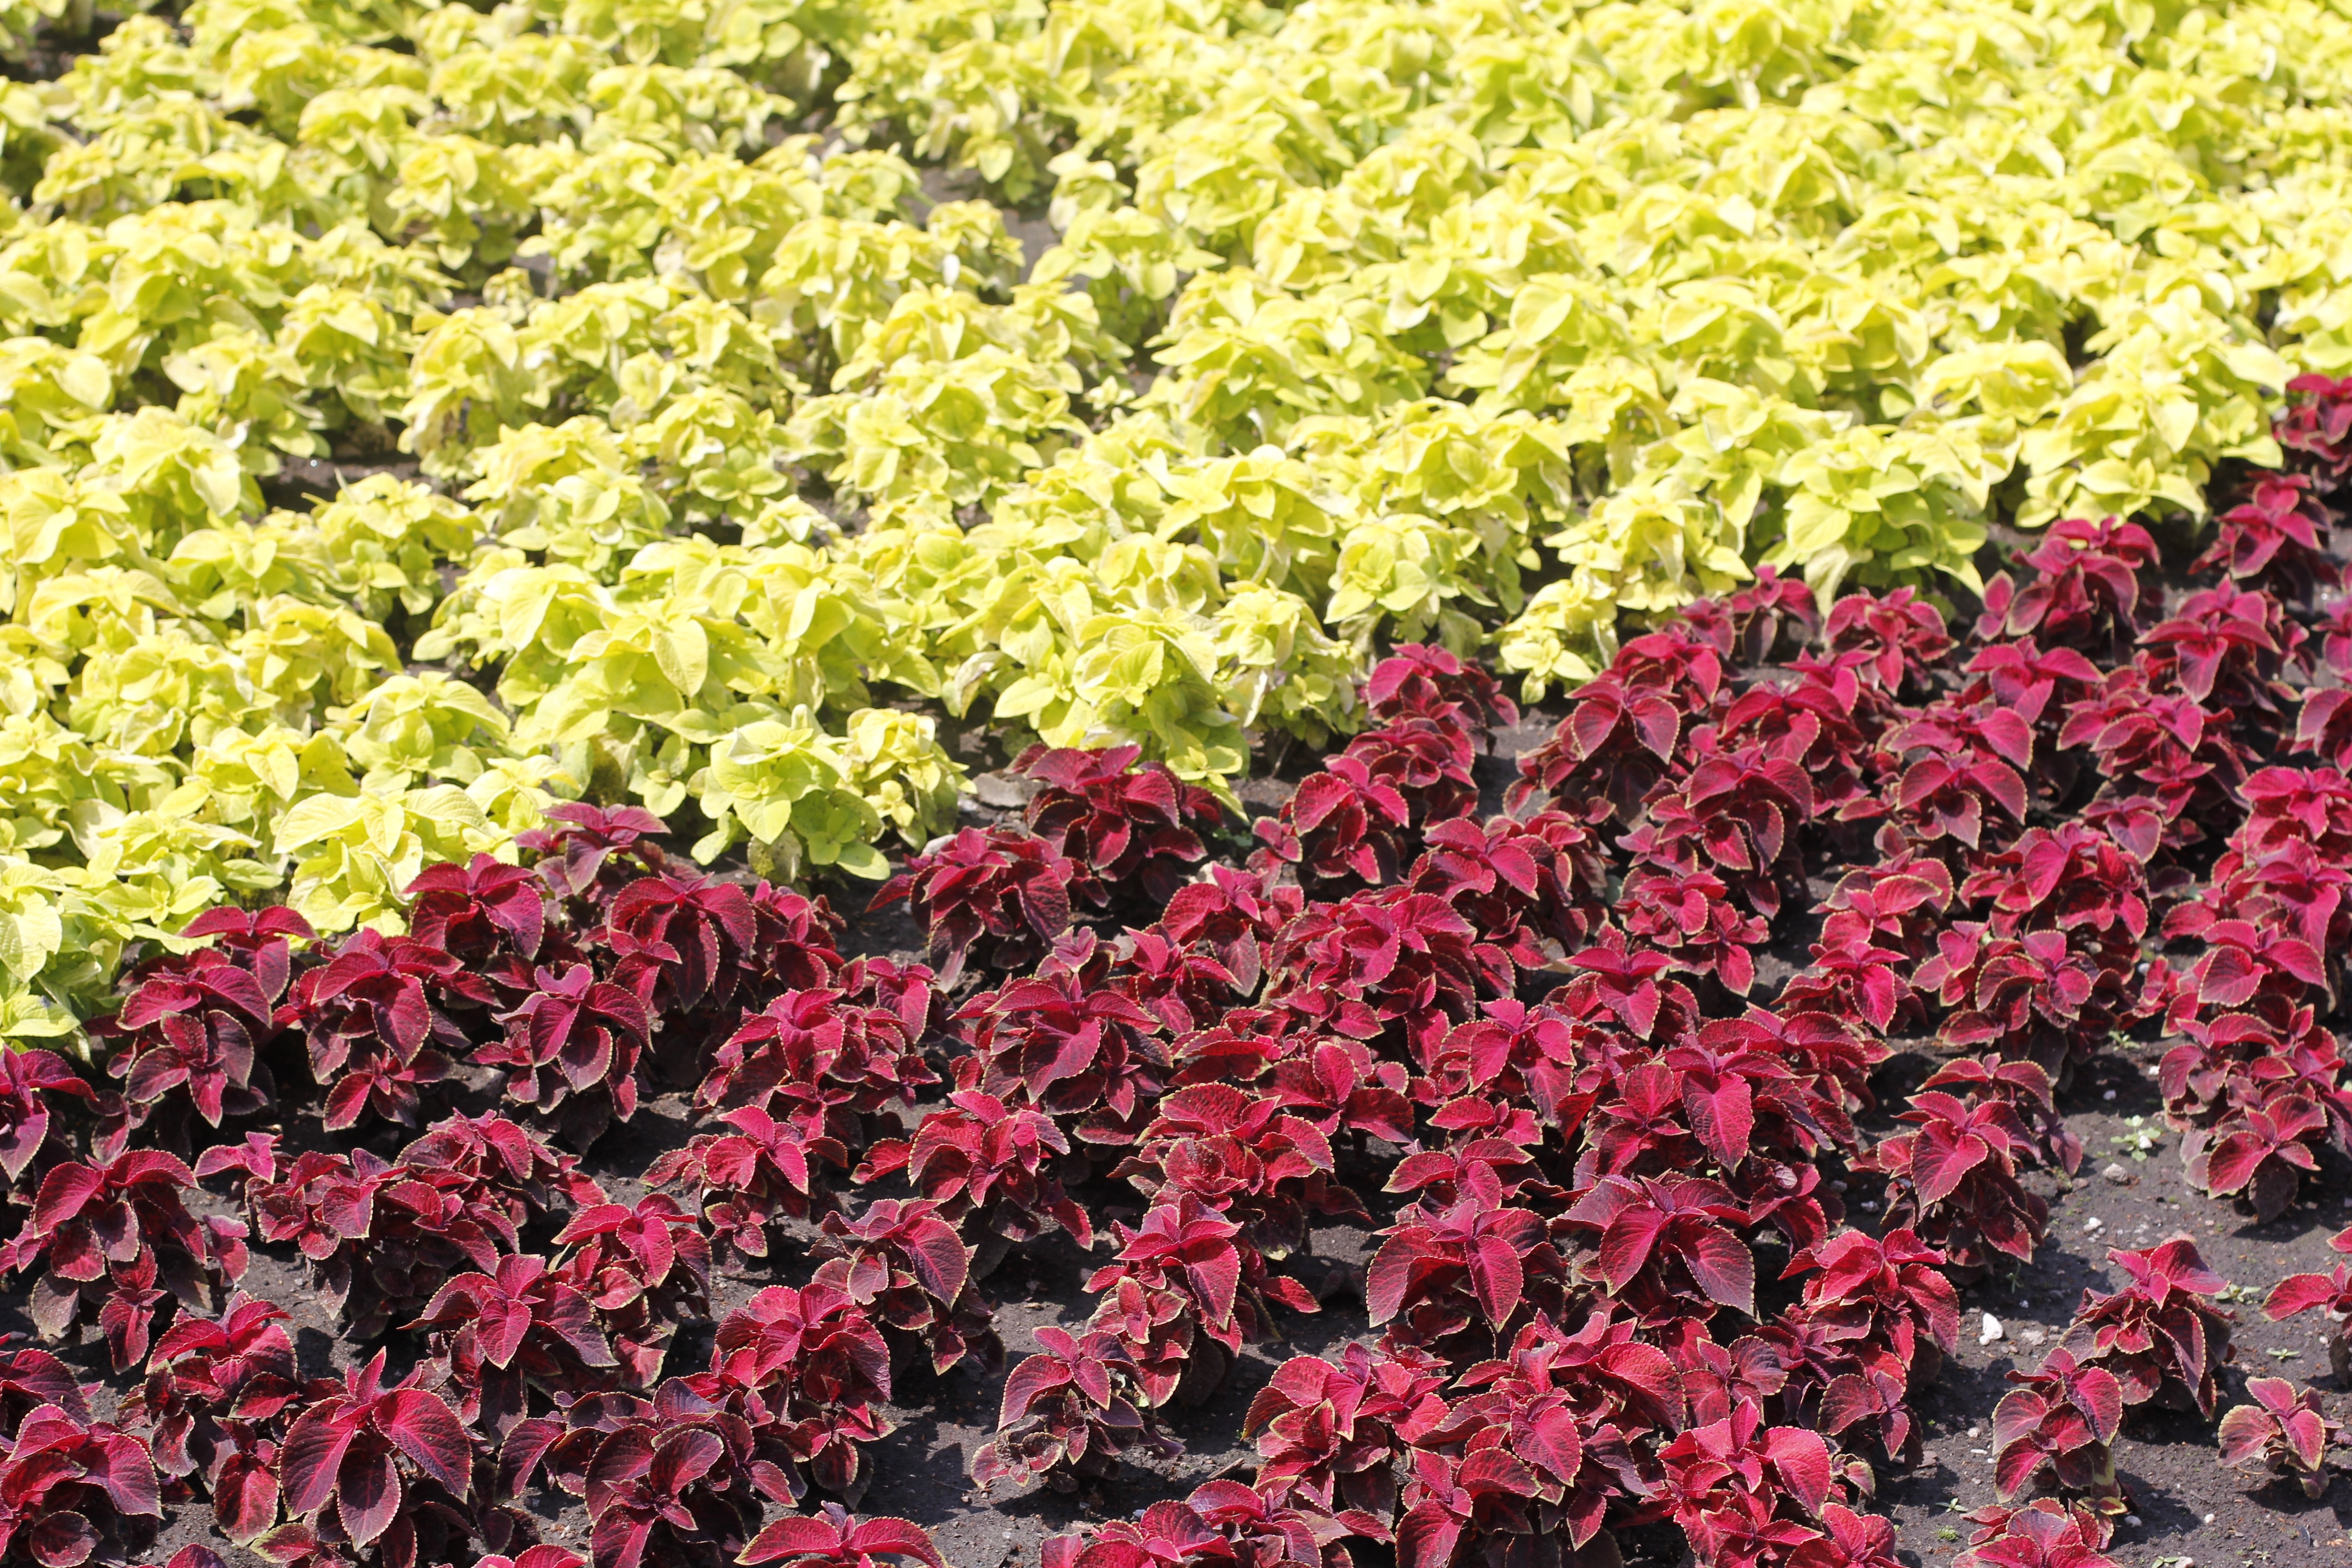
plant, leaf, flower, bloom, spring, produce, park, garden, flowers, flower bed, bed, petals, shrub, multicolored, tulips, pansy, flowering plant, violaceae, annual plant, land plant